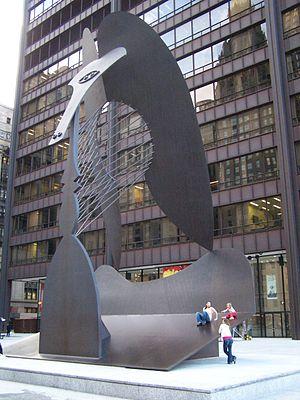
Cet article relate l'histoire et divers aspects de l'architecture de Chicago, la troisième plus grande ville des États-Unis. L'architecture de cette ville a reflété et influencé pendant longtemps l'architecture américaine. La ville de Chicago comprend certains des premiers bâtiments réalisés par des architectes aujourd'hui mondialement reconnus. Comme la plupart des bâtiments du centre-ville ont été détruits par le Grand incendie de 1871, ils sont plutôt réputés pour leur originalité que pour leur ancienneté. À la suite de cet événement qui marqua définitivement l'histoire de la ville, Chicago devient un laboratoire d'expériences architecturales où se côtoient une multitude de styles et de mouvements allant de la fin du XIXᵉ siècle jusqu'à nos jours.